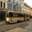
Label: streetcar